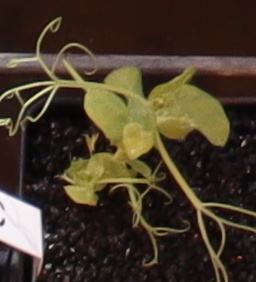
Label: Field Pea